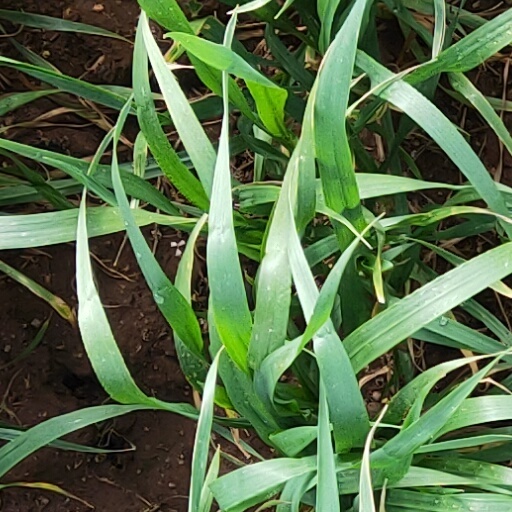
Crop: wheat